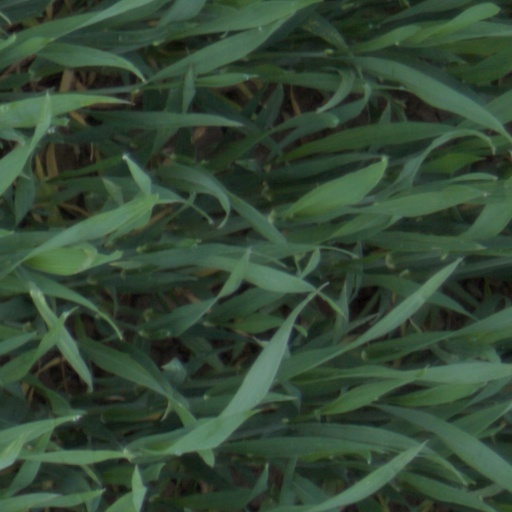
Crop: wheat